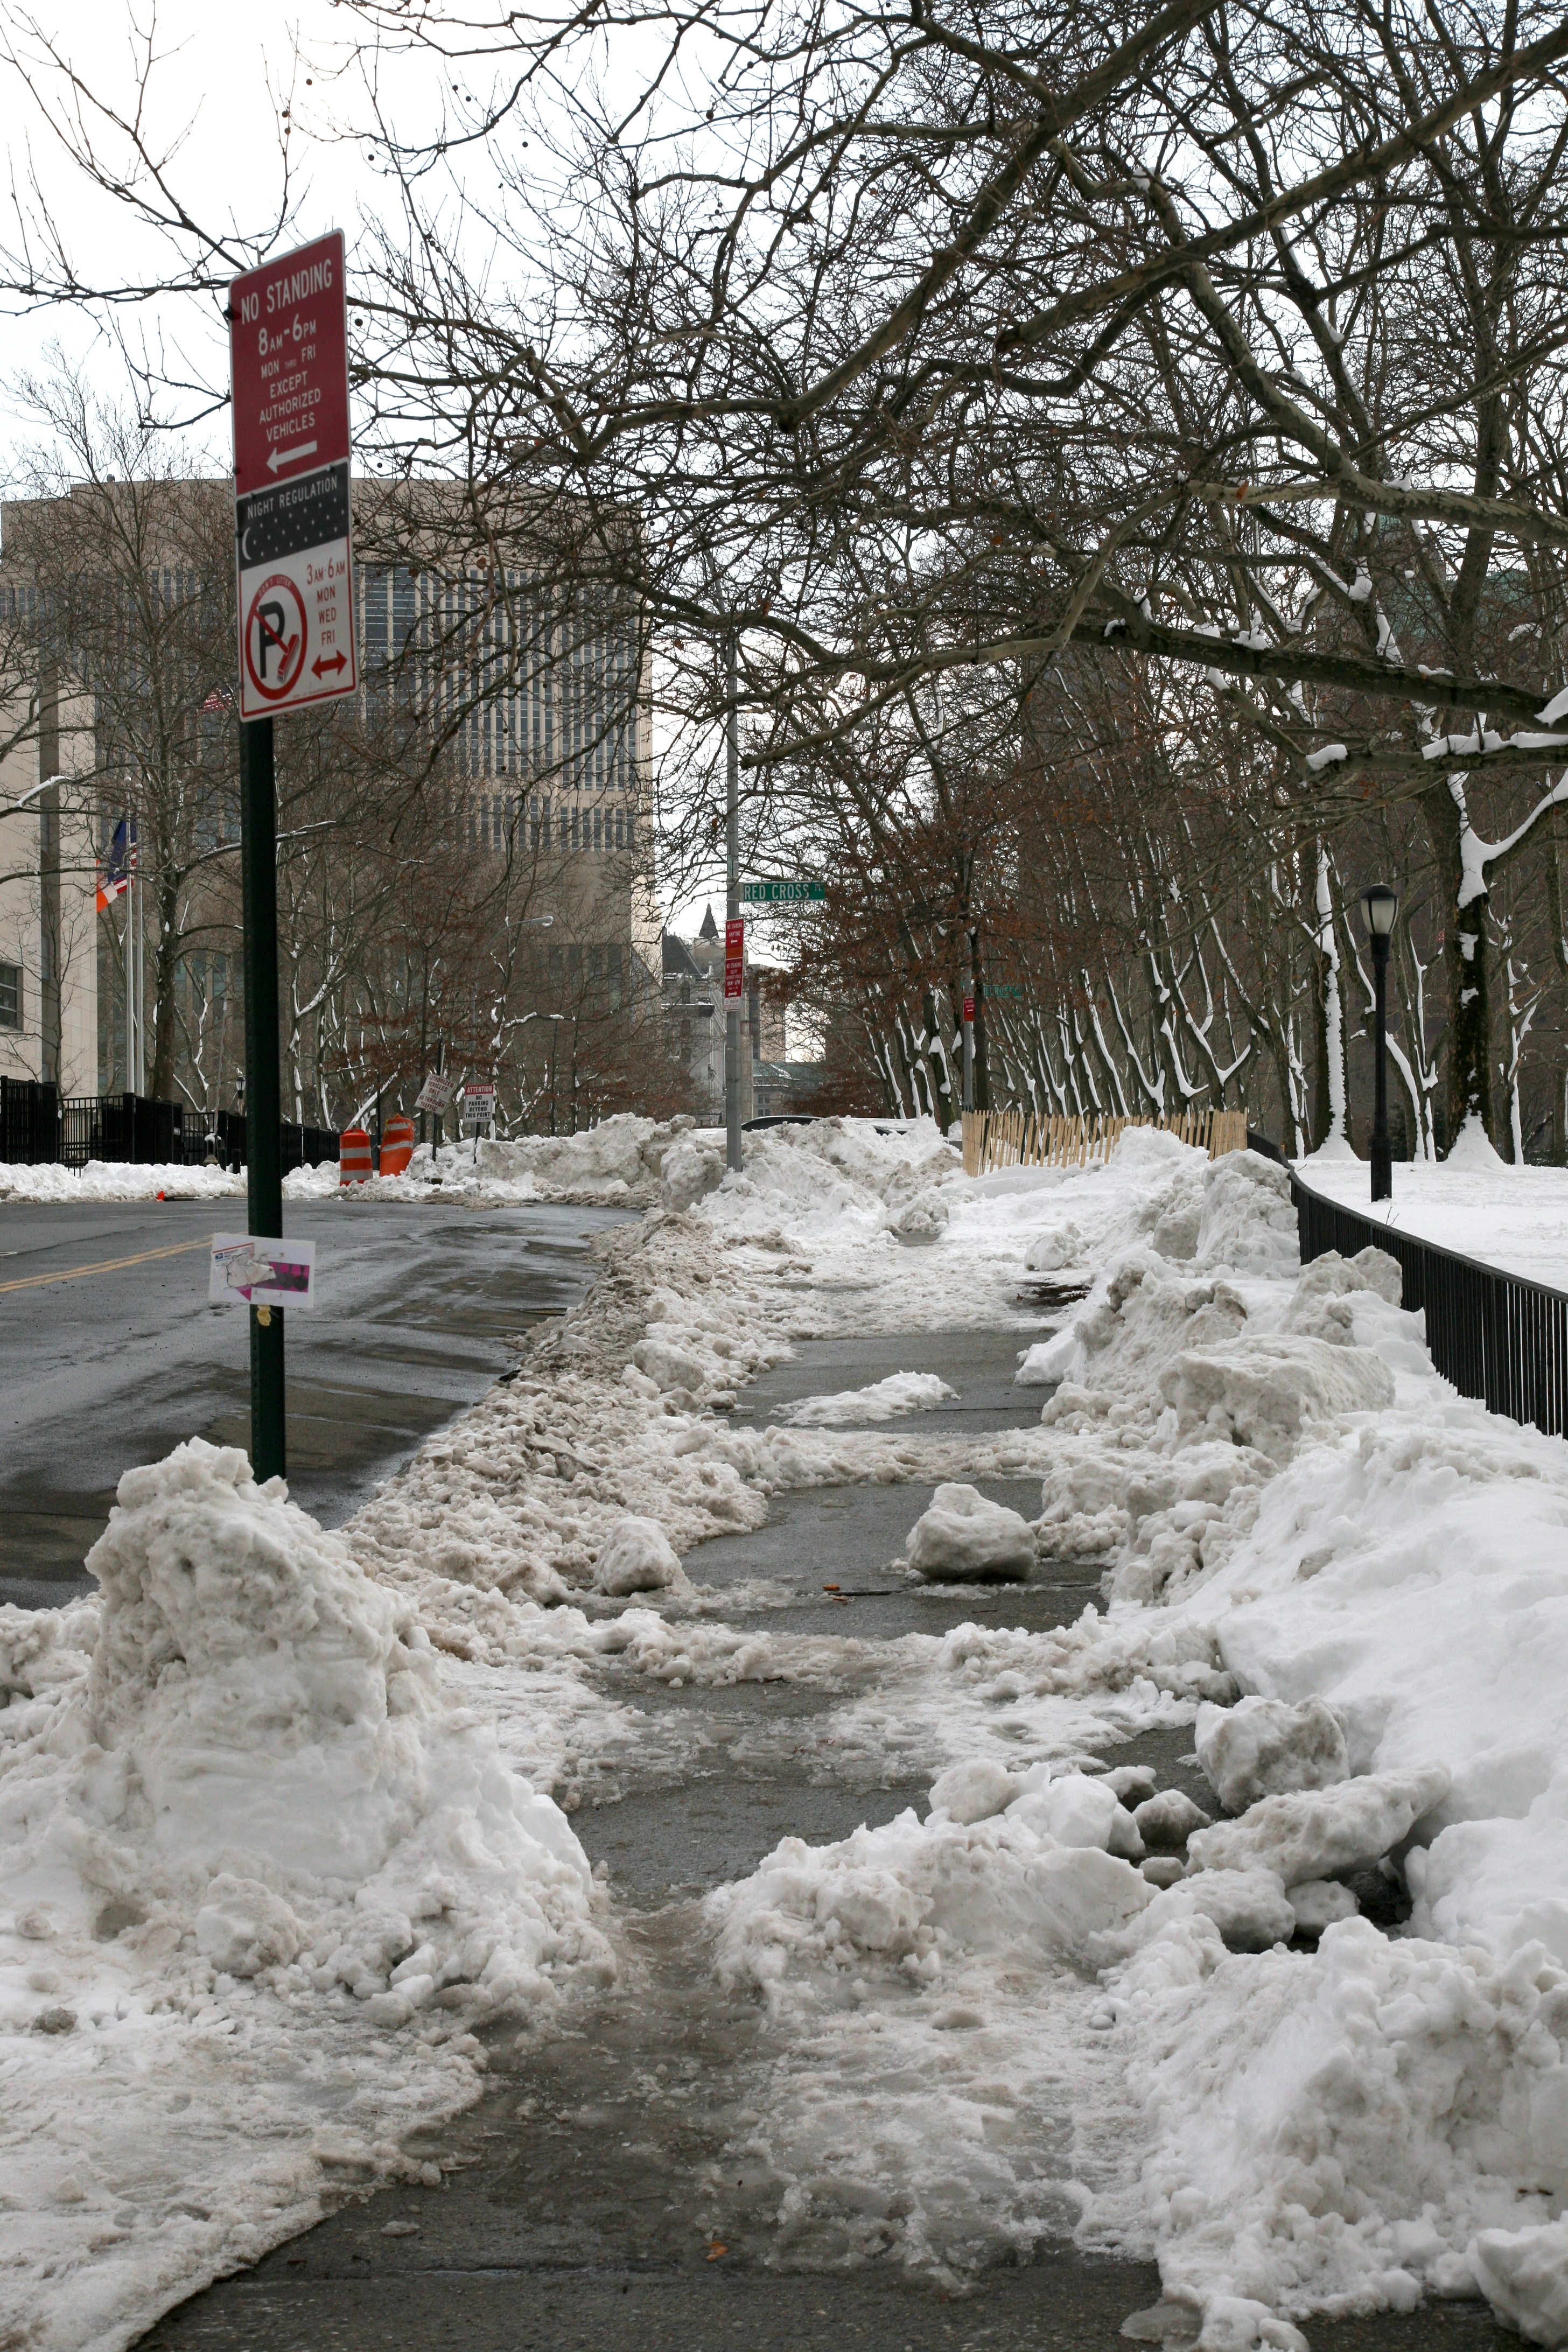
snow, winter, ice, nyc, weather, brooklyn, season, newyork, newyorkcity, ny, blizzard, freezing, winter storm